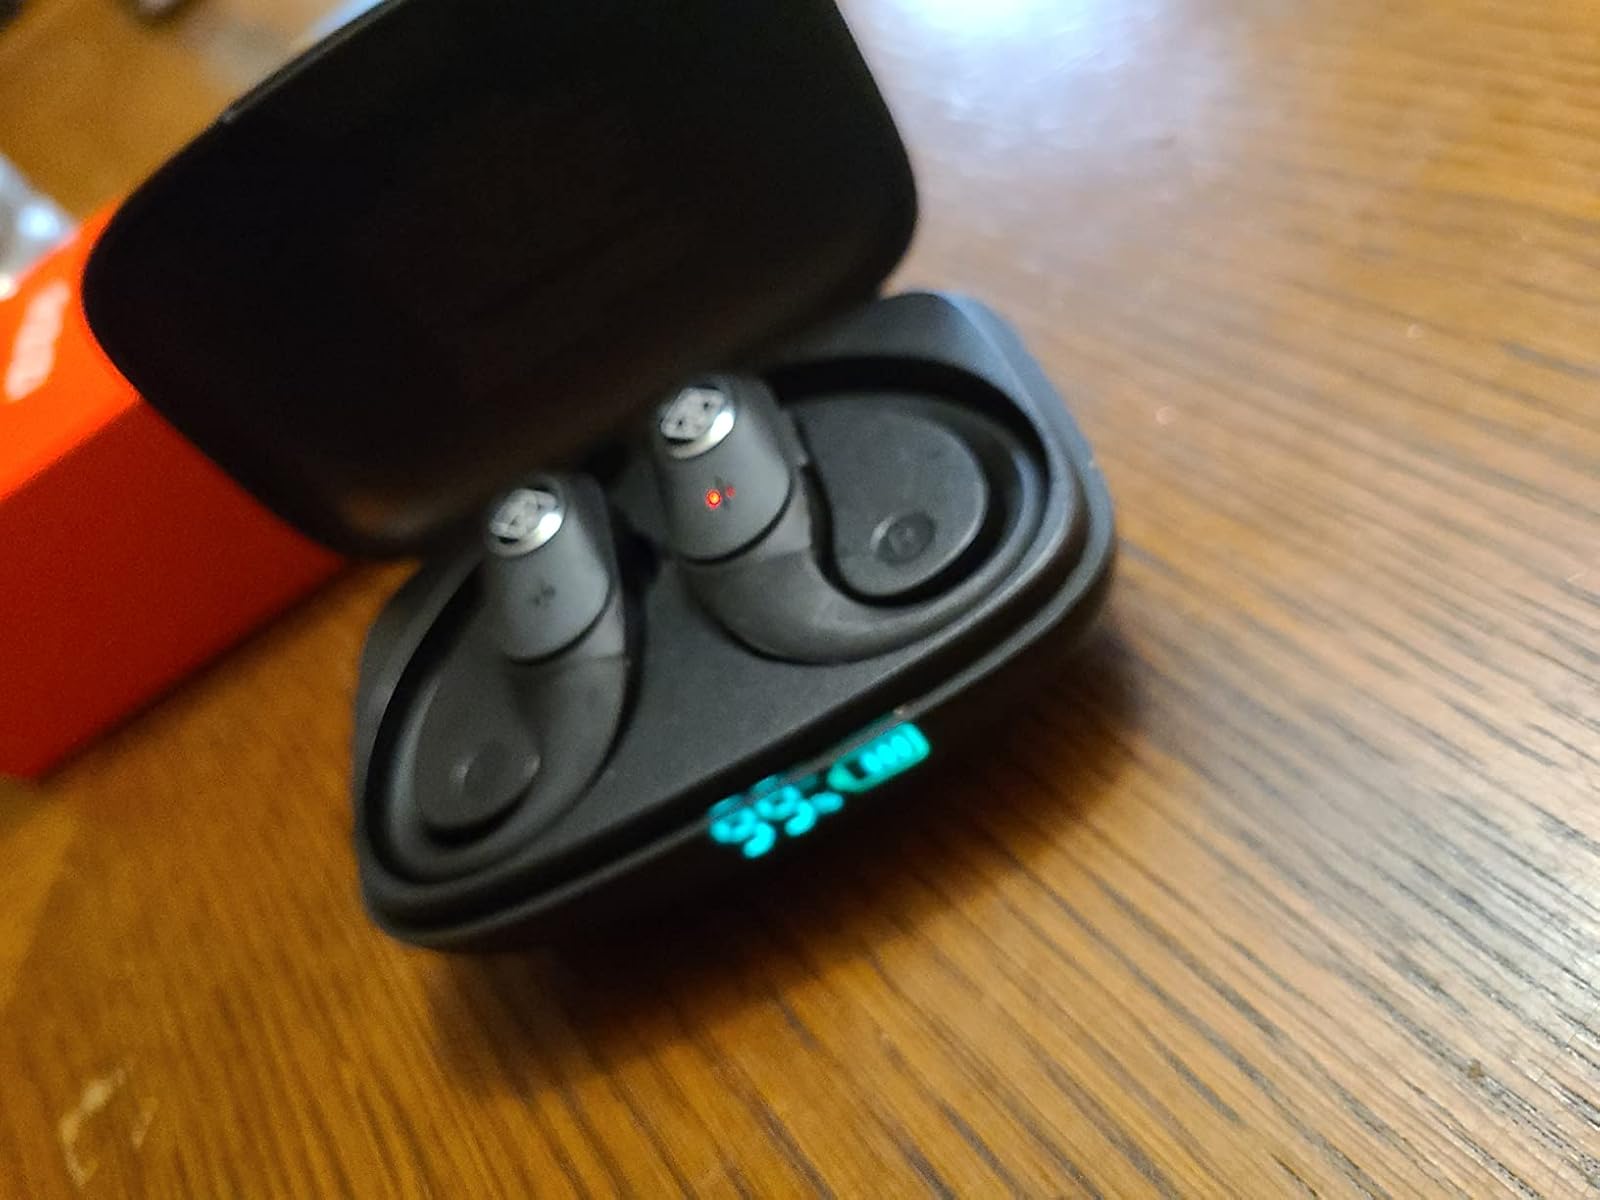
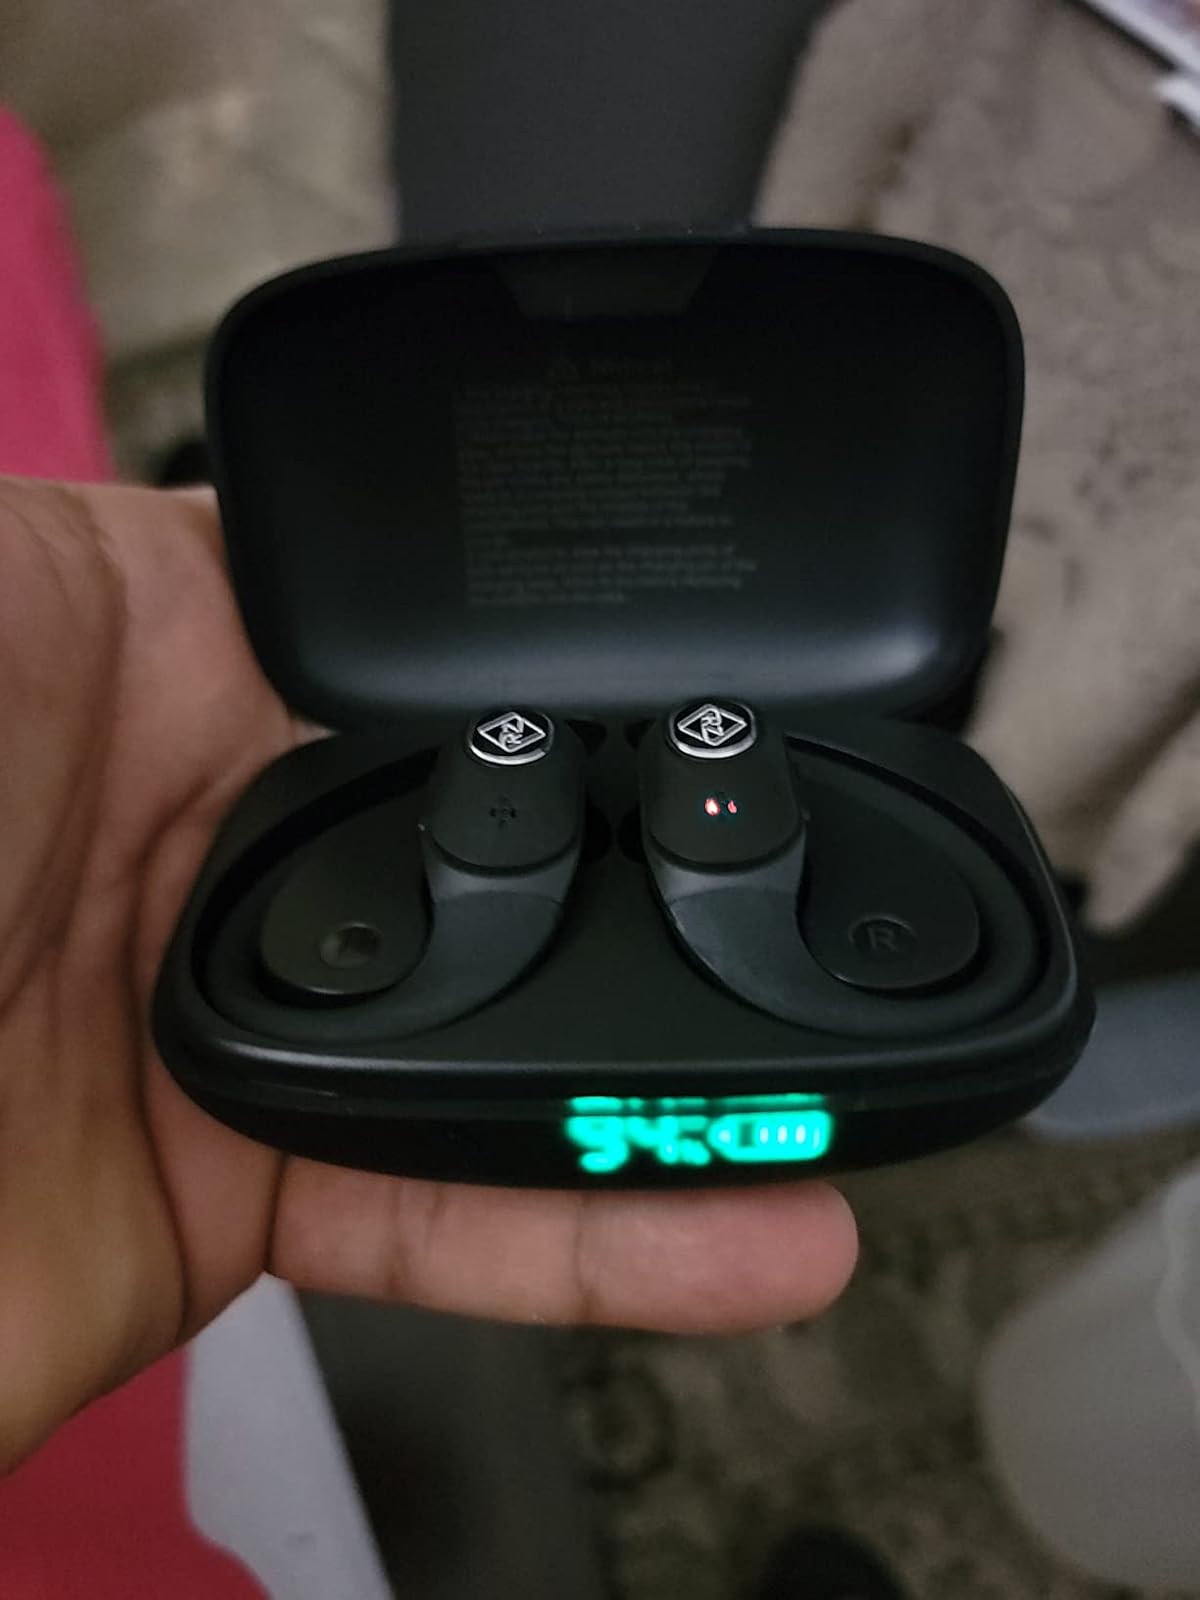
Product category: earbuds
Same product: yes